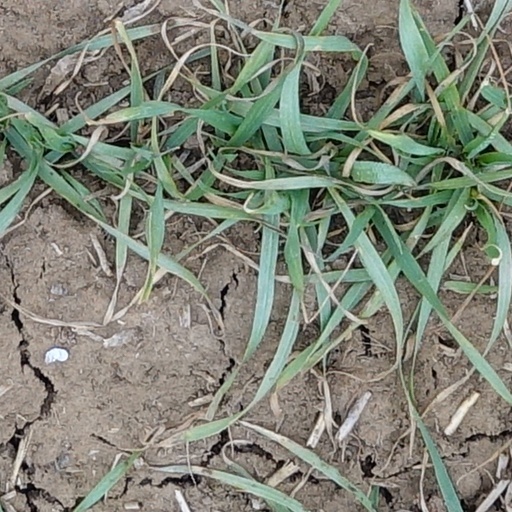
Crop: wheat